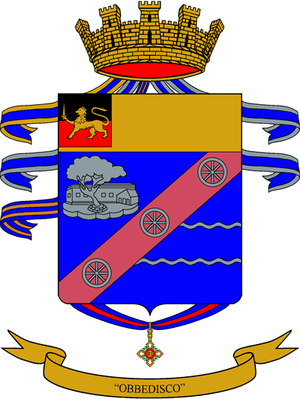
Les bersagliers sont un corps de l'Armée de terre italienne. Créée en 1836 par le général Alessandro La Marmora pour servir dans l'Armée royale sarde, qui deviendra plus tard l'Armée royale d'Italie, cette unité d'infanterie légère est caractérisée par sa grande mobilité, par le port d'un chapeau à larges bords, utilisé seulement dans l'uniforme de parade à l'époque contemporaine, décoré de plumes de coq de bruyère présentes également sur les casques de combat moderne, et par sa fanfare défilant au pas de course en jouant l'hymne des bersagliers Flik Flok.